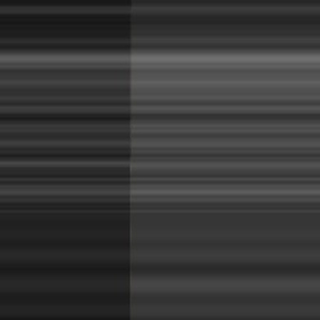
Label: sugarcane_bacterial_blight